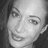
Emotion: happy